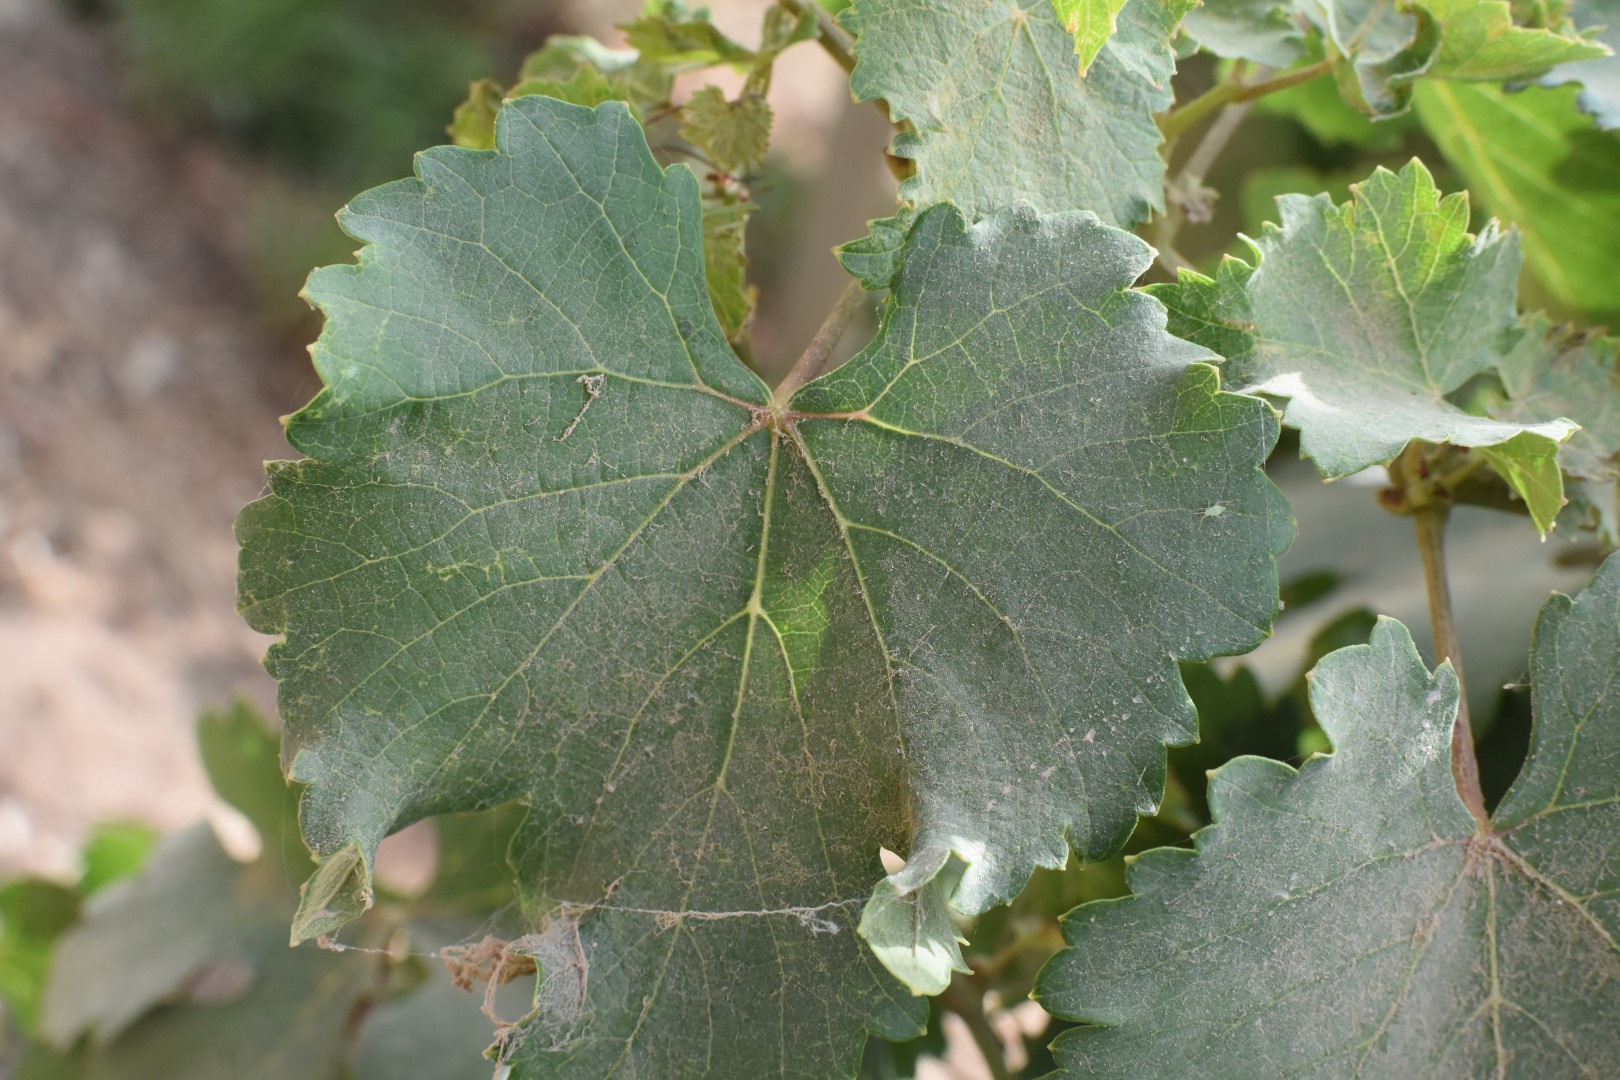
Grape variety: Riasi